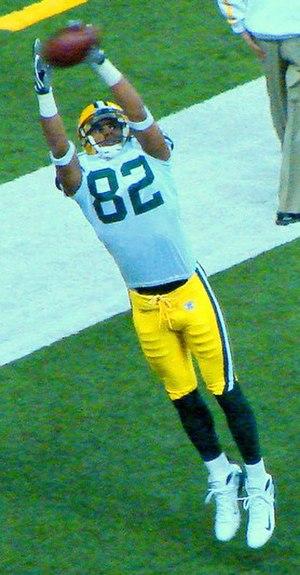
Ruvell Martin est un joueur américain de football américain.